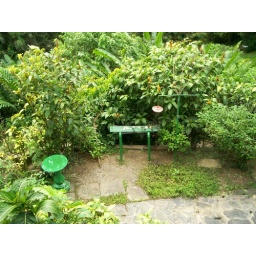
Hundreds of birds in a rainbow of colors came to feed on fresh fruit left on benches near the lodge.